Albin Polasek

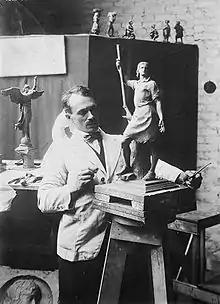
Albin Polasek

Albin Polasek (February 14, 1879 – May 19, 1965) was a Austria-Hungarian–born American sculptor and educator. A practicing artist, he also headed the sculpture department at the School of the Art Institute of Chicago. He created more than four hundred works during his career, two hundred of which are displayed in the Albin Polasek Museum & Sculpture Gardens in Winter Park, Florida.